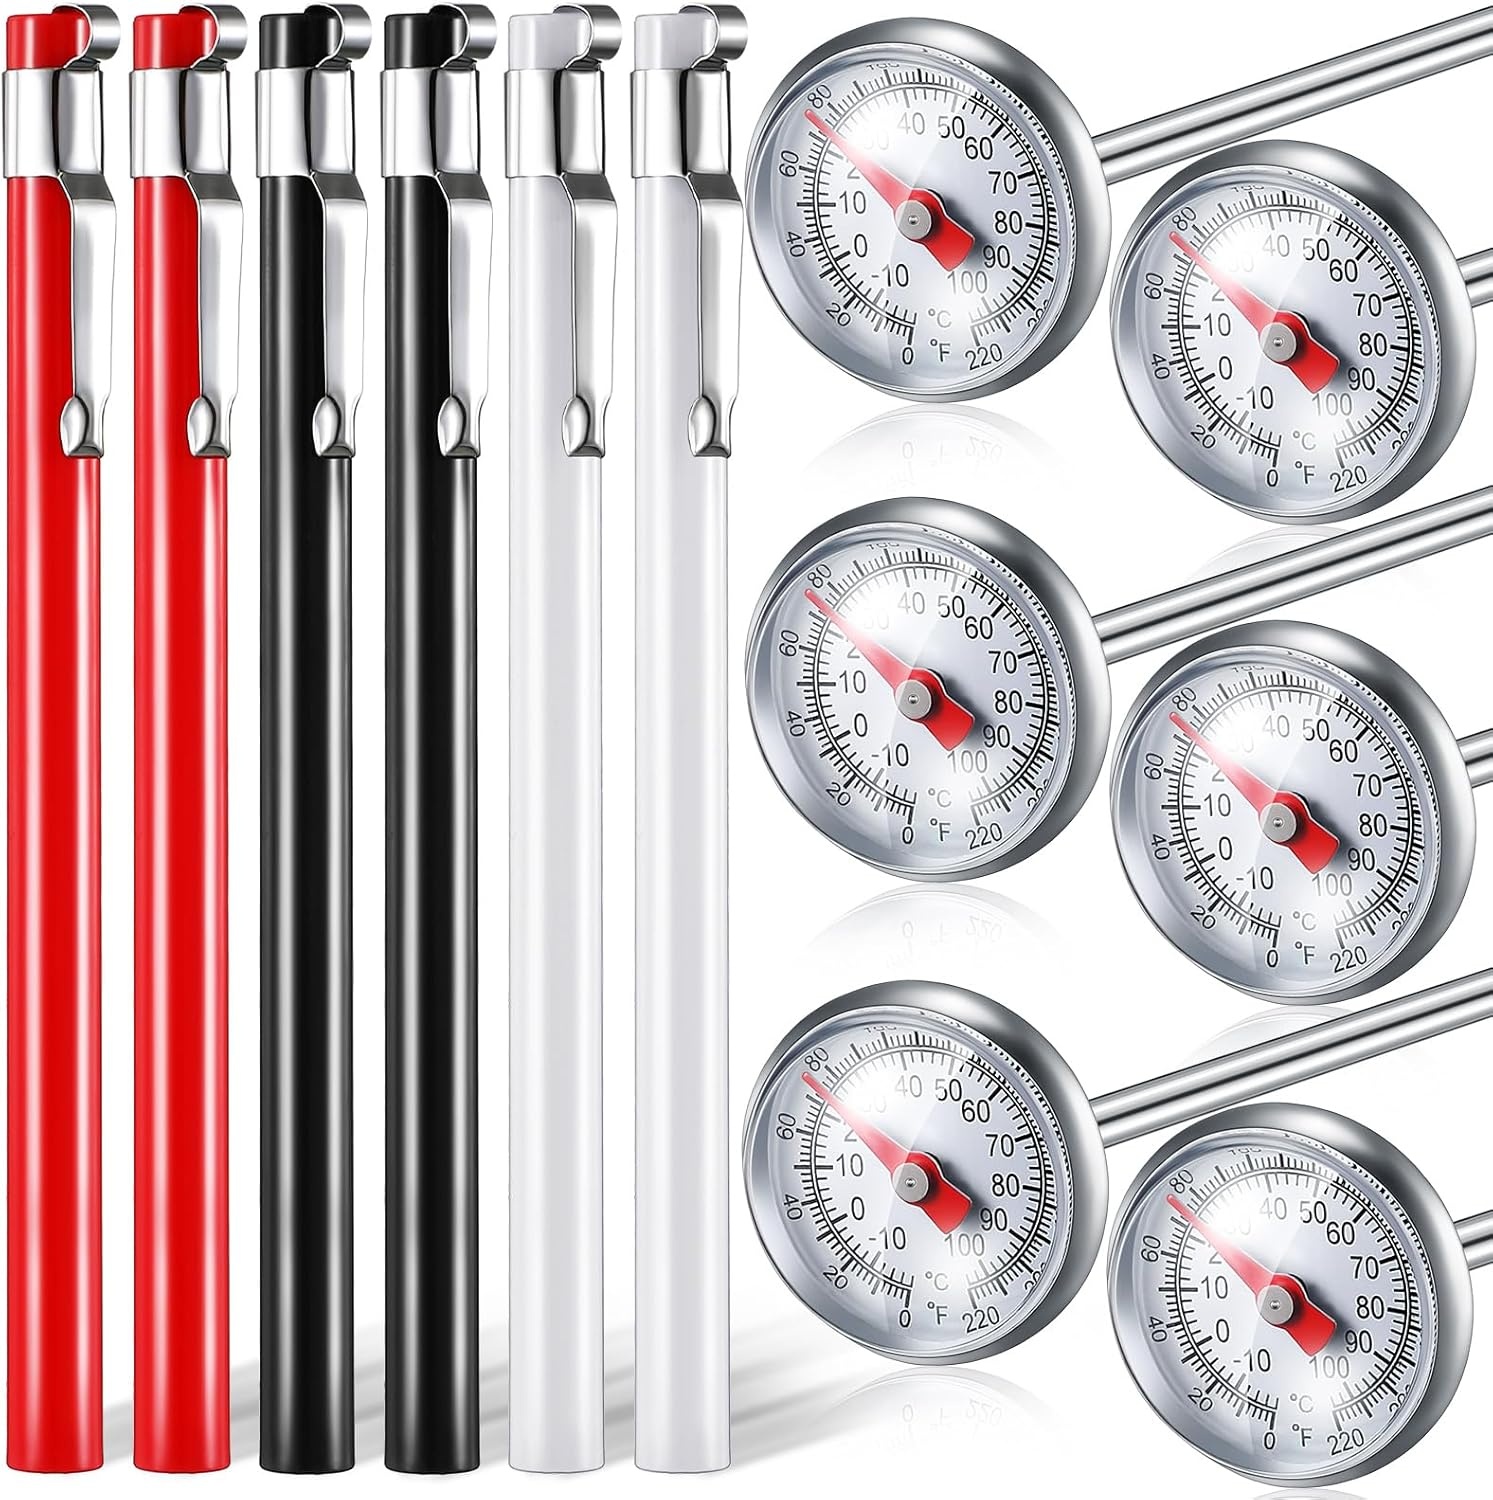
Xuhal 6 Pcs Stainless Steel Kitchen Thermometer with 5 Inch Long Stem 1 Inch Dial Thermometer Milk Frothing Food for Oven Probe Meat Grill BBQ Cooking Chocolate Water(Black, Red, White)
Overview Brand : Xuhal Special Feature : baking thermometer Color : Black, Red, White Age Range (Description) : Adult Included Components : 6 x Stainless steel thermometers Outer Material : Stainless Steel Display Type : Analog Product Care Instructions : Wipe Clean Unit Count : 6.0 Count Power Source : Manual Winding About this item Enough for Family Use: the package contains 6 pieces of thermometers for cooking come in 3 colors in this package, black, white and red, elegant and sufficient, this enough quantity and classic color to meet your daily use and replacement demands Size Information: the dial is about 1 inches/ 2.5 cm in diameter, and this long stem is about 5 inches/ 12.5 cm in length, compact and proper, you can use this water thermometer to measure a lot of liquid, handy and comfortable, to bring you a nice feeling Range of Temperature: the food thermometer measures from -10 to 100 degrees Centigrade/ 0 to 220 degrees Fahrenheit, and can provide you with a suitable degree, you can see the results of the measurements directly, to bring you more convenience Long Lasting and Quality: the cooking thermometer is made of stainless steel material with a plastic sleeve, reliable and long lasting, heat resistant and sturdy, not easy to break or rust, safe and quality, lightweight and portable, you can use it for a long time Easy and Practical: with a fine material and a simple appearance, you can use the thermometer for cooking to measure the temperature of milk, coffee, drinks, red wine, tea, water and so on, easy and practical, a good helper in your kitchen
Brand: Xuhal
Category: Home & Garden > Kitchen & Dining > Kitchen Tools & Utensils > Cooking Thermometers > Oven Thermometers